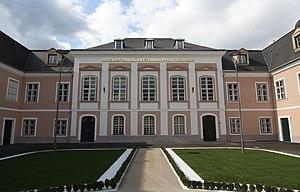
L’Académie internationale de lutte contre la corruption est une organisation internationale située à Laxenbourg 20km au sud de Vienne, Autriche. L’académie vise à contribuer à la lutte contre la corruption et à étudier les carences actuelles dans le domaine. Son objectif est de fournir une formation professionnelle aux professionnels et praticiens de tous les secteurs de la société. L’IACA compte actuellement 75 États membres de l’ONU et 4 organisations internationales.